Lake freighter

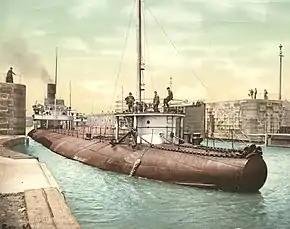
Whaleback "Joseph L. Colby"

The falls of the St. Marys River forced ships to portage their cargo around the falls. In an effort to make shipping more efficient and profitable, Michigan representatives appealed to the federal government for funding to build a canal. In 1855, the Michigan State Locks (now Soo Locks) opened, allowing vessels to keep up with demands for iron ore from further east. This would fuel the development of bulk carriers on the Great Lakes.